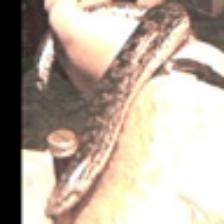
Label: NonHuman